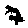
Label: 7